Royal tours of Canada

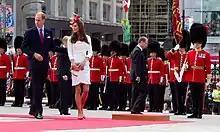
Prince William and the Duchess of Cambridge at an inspection for the Governor General's Foot Guards during their 2011 royal tour of Canada.

Elizabeth returned to Canada in 1957, there giving her first ever live television address, appointing her husband to her Canadian Privy Council at a meeting which she chaired, and on 14 October, opening the first session of the 23rd parliament. About 50,000 people descended on Parliament Hill to witness the arrival of the monarch. Due to the financial austerity of the times, the pageantry was muted in comparison to what would be seen at a similar event in the United Kingdom. June Callwood said in her coverage of the tour for "Maclean's": "The Queen's role in Canada, it appeared to some observers, hinged on calculated pageantry, just enough to warm the pride of Canadians who revere tradition and stateliness above state but not so much as to antagonize those who consider royalty a blindingly off-colour bauble in an age of lean fear." In Saskatchewan, the Queen inaugurated the natural gas-fired Queen Elizabeth Power Station on the South Saskatchewan River.